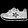
Label: Sneaker